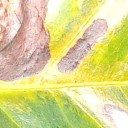
Label: Phoma